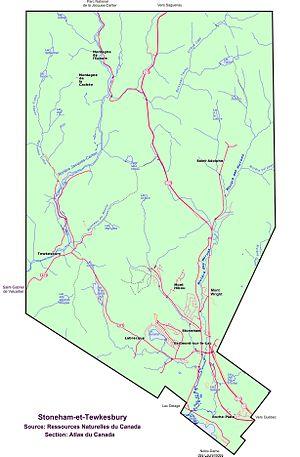
Carte de Stoneham Qc Canada